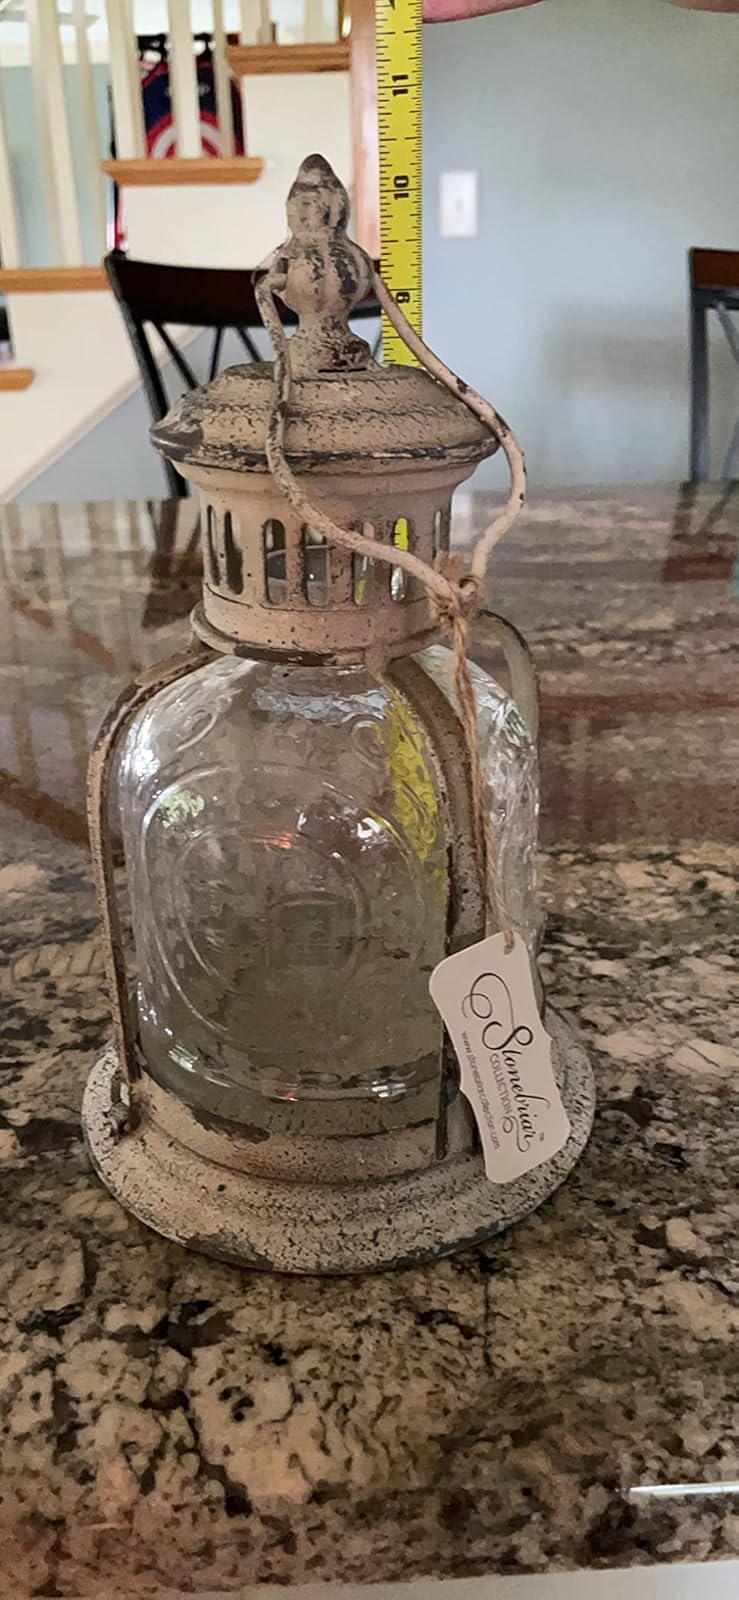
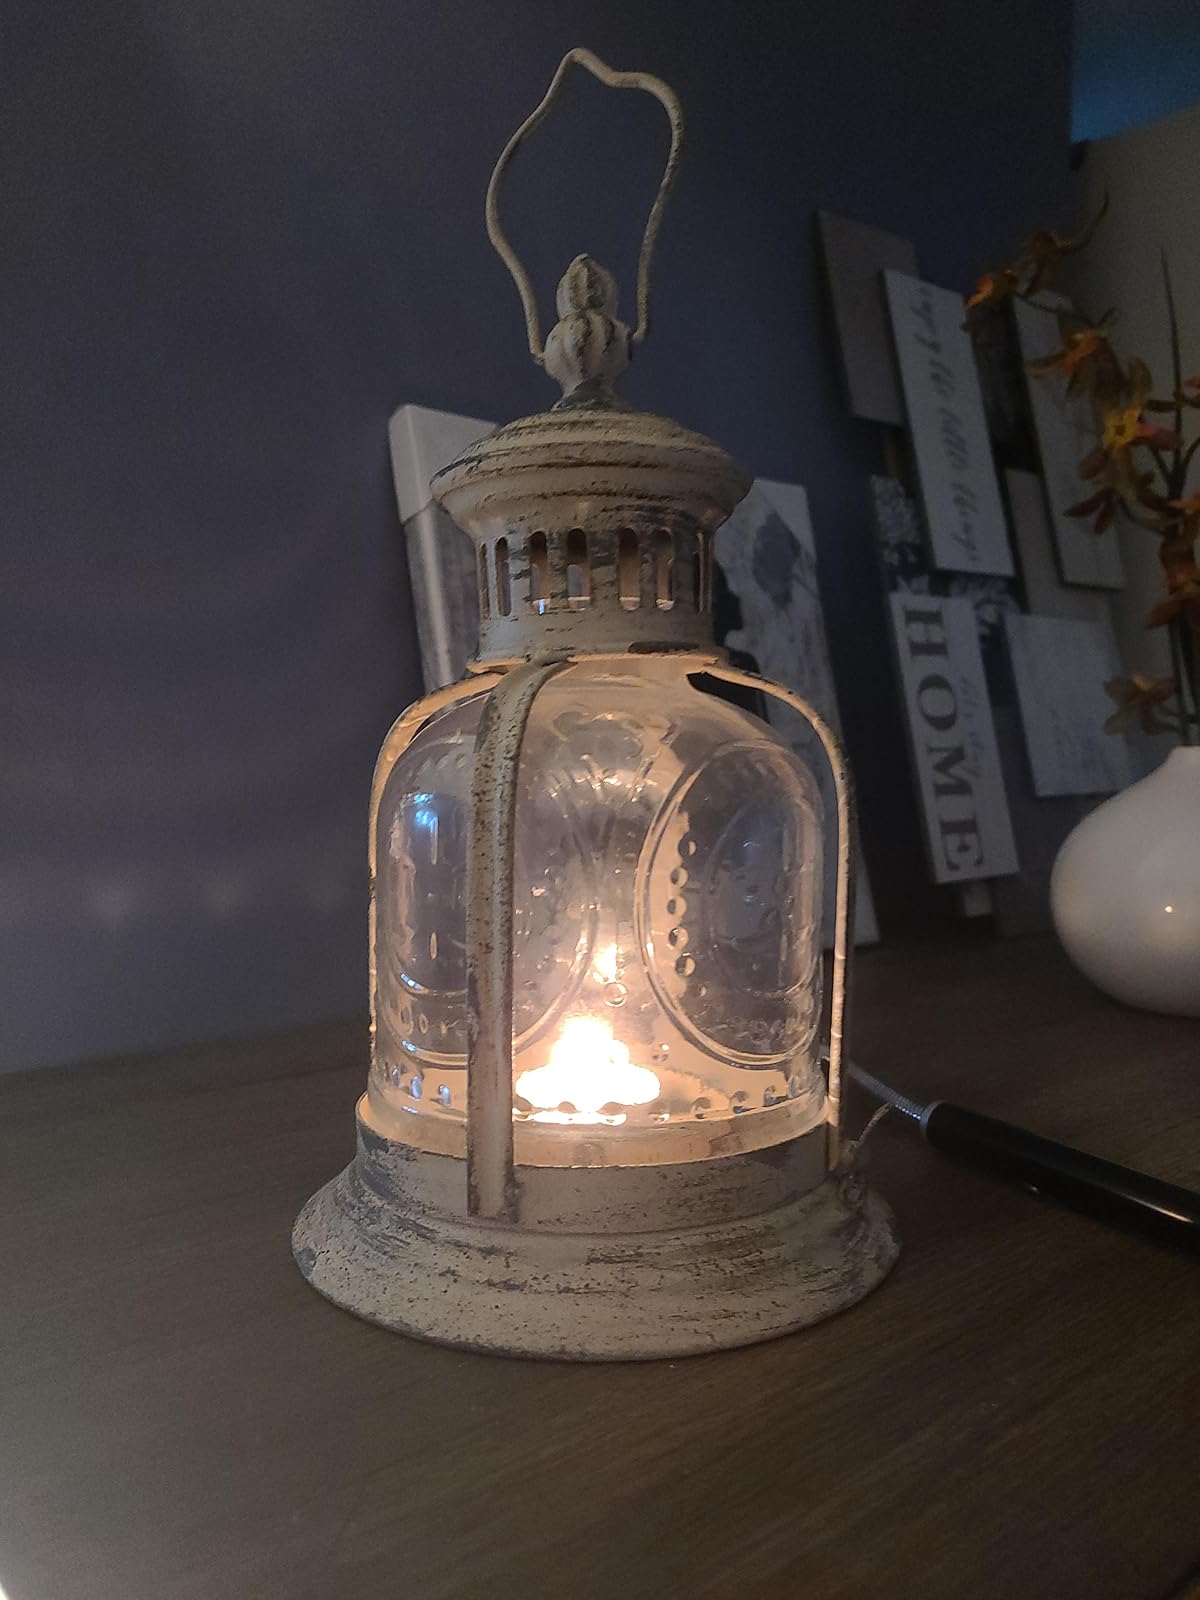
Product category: lantern
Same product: yes